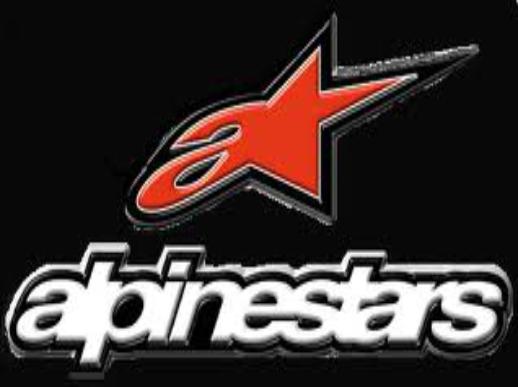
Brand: alpinestars-1
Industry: Clothes